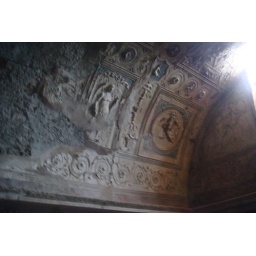
decoration at wall top in bath house